Santería

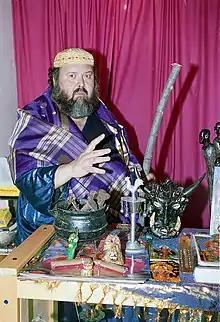
Baba Raúl Cañizares, a Cuban priest of both Santería and Palo photographed with his ritual paraphernalia

Santería has standards for behavior expected of practitioners, encouraging behaviors influenced by the mythological stories about the "oricha". The religion presents strict rules regarding how to interact with other people and with the supernatural, for instance placing emphasis on respect for elders and superiors. A general attitude in Santería is that if an individual maintains good character, the "oricha" will aid them. Practitioners generally take socially conservative stances, having high regard for traditional family structures, marriage, fidelity, and child-rearing; adherents in the United States often adopt more progressive stances on issues surrounding gender and sexuality than their counterparts in Cuba.